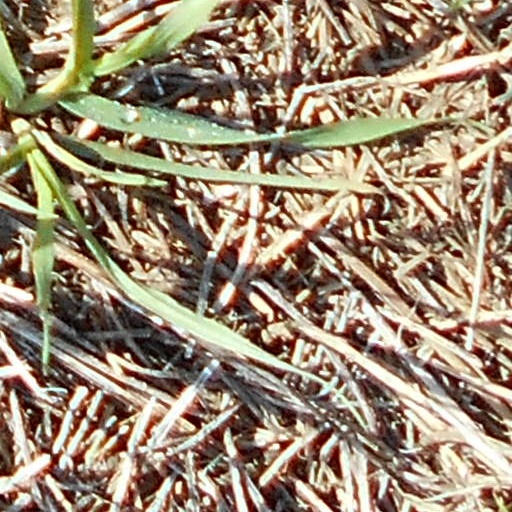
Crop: wheat